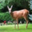
Label: deer